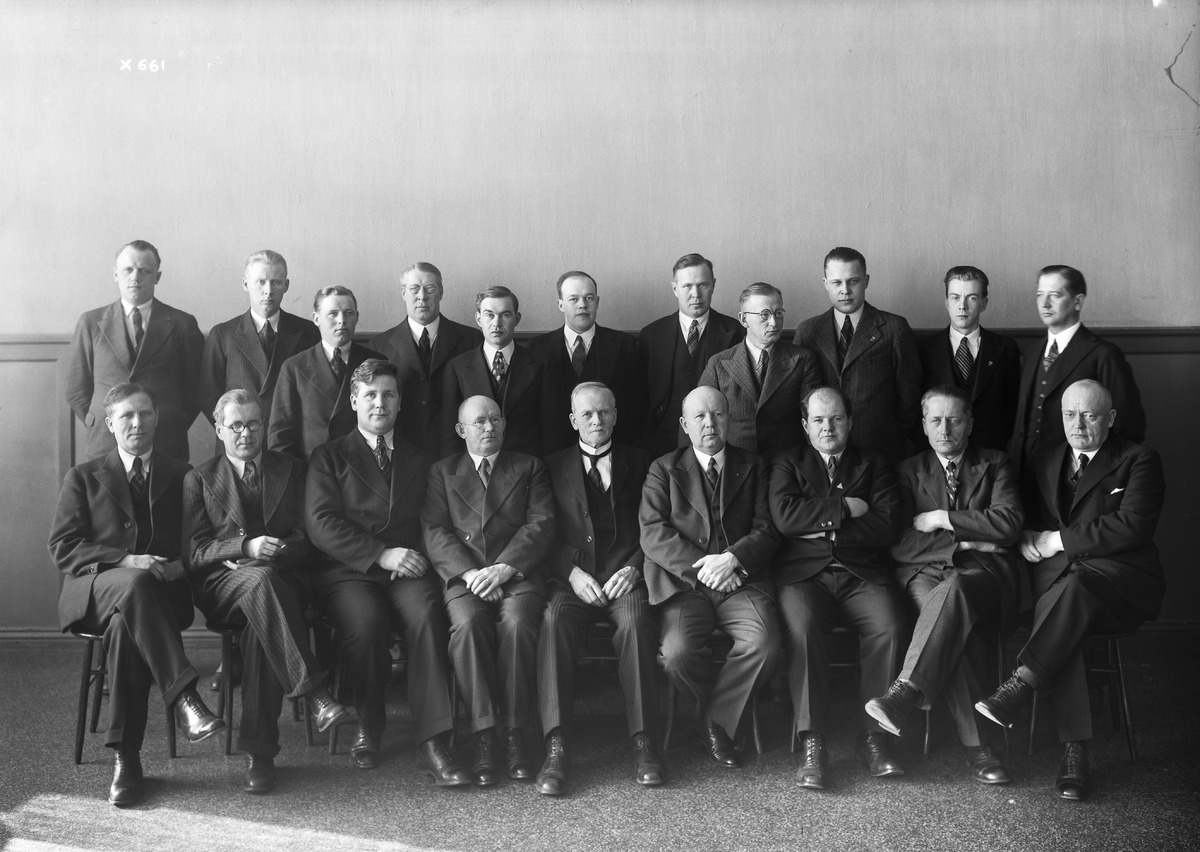
Pohjois-Suomen Sanomalehtimiesliiton kokous
A meeting of the Northern Finland's Journalist Union
sisällön kuvaus: Pohjois-Suomen Sanomalehtimiesliiton kokous 1.1.1936. Ryhmäkuva kokouksessa olleista sanomalehtimiehistä. content description: A meeting of the Northern Finland's Journalist Union on January 1, 1936. A group photograph of the journalists at the meeting.
Vuosi: 1936
Paikka: , Suomi, Suomi
Aiheet: journalistit; lehtimiehet; Pohjois-Suomen Sanomalehtimiesliitto; sanomalehtimiehet; ryhmäkuva; toimittajat; journalismi; kokoukset; meetings; journalism; journalists